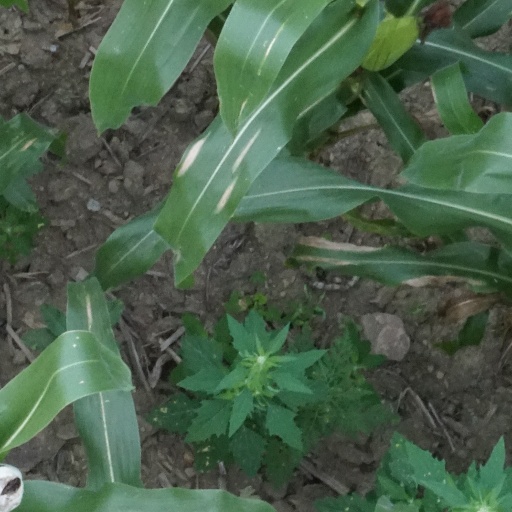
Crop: maize; corn